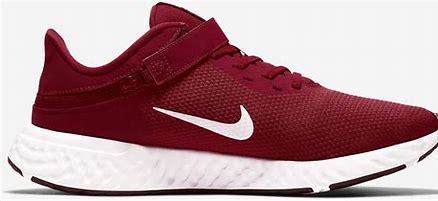
Brand: Nike
Model: Revolution 5 Flyease